Handly's Lessee v. Anthony

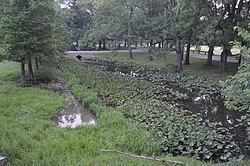
Overview of the Ohio River, as claimed by Kentucky

Chief Justice John Marshall delivered the opinion of the court.